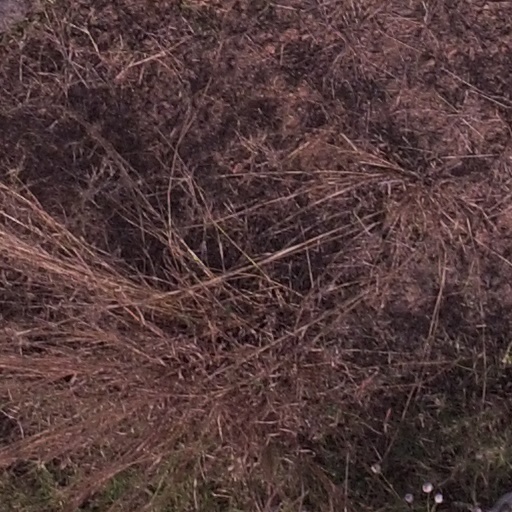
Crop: maize; corn